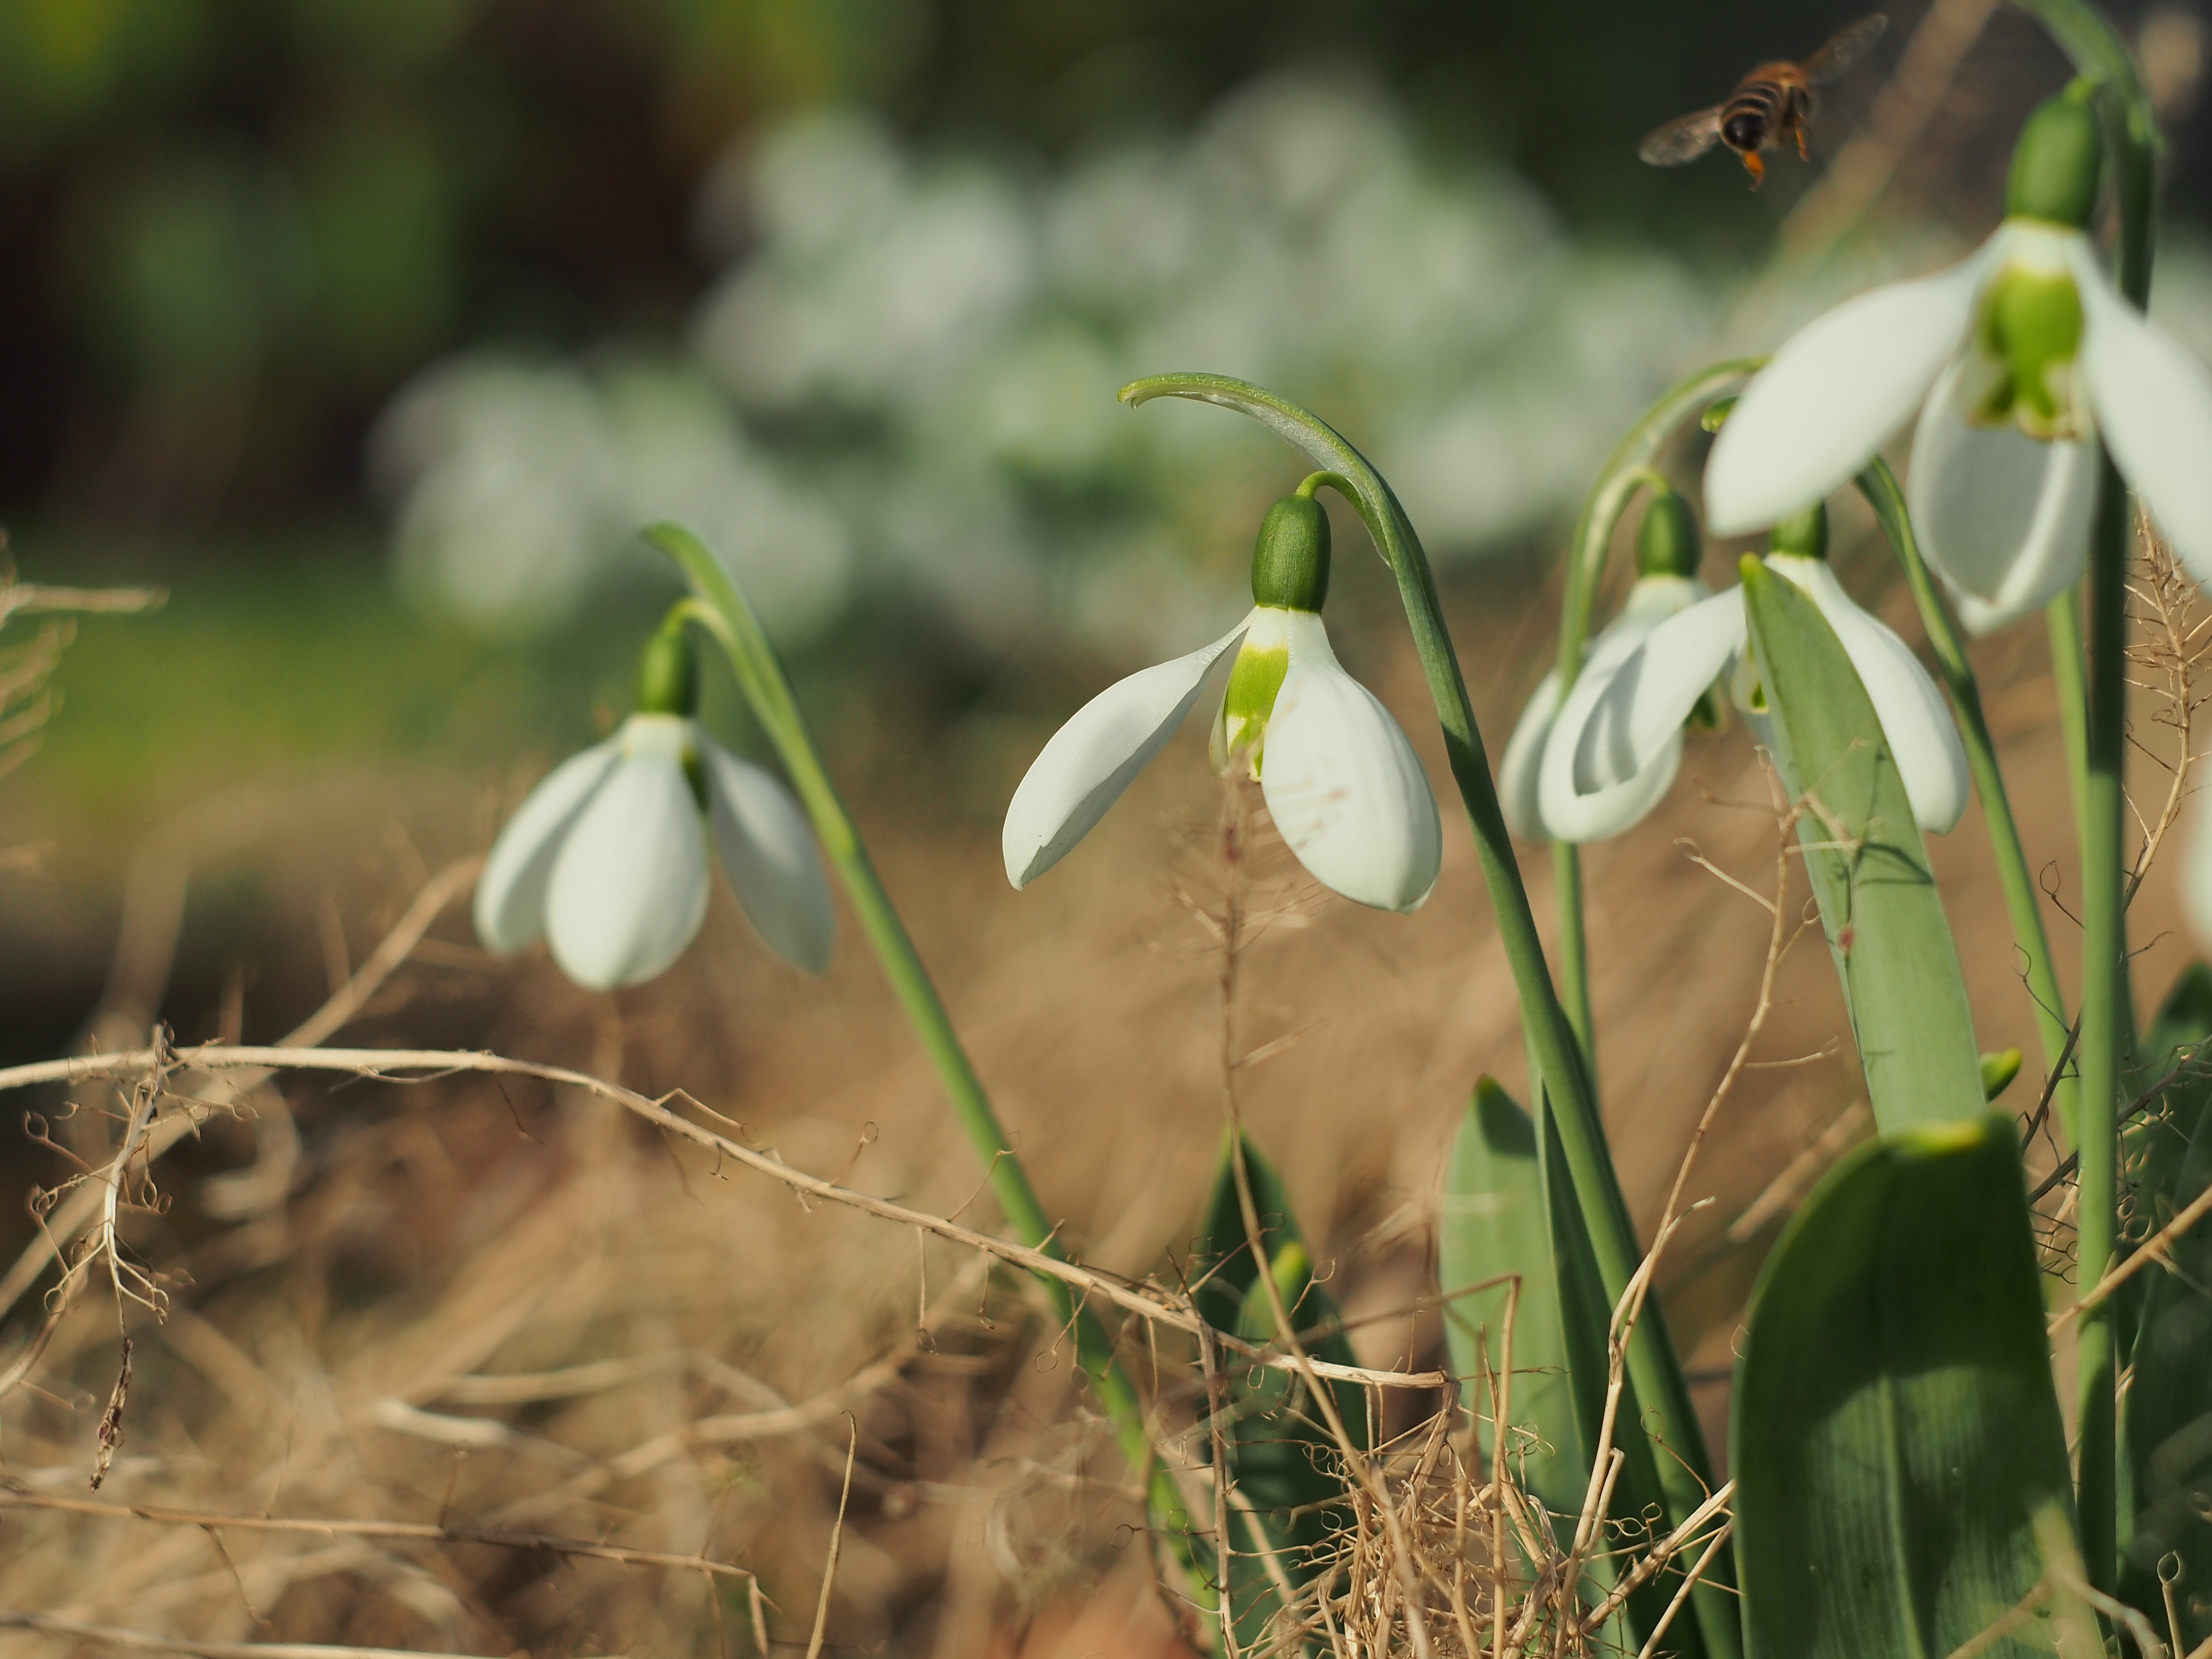
nature, grass, plant, sunlight, leaf, flower, green, botany, garden, flora, wildflower, flowers, close up, olympus, snowdrop, yard, helios442, snowdrops, olympusepl5, olympuspen, epl5, russianlens, galanthus, macro photography, flowering plant, grass family, plant stem, land plant